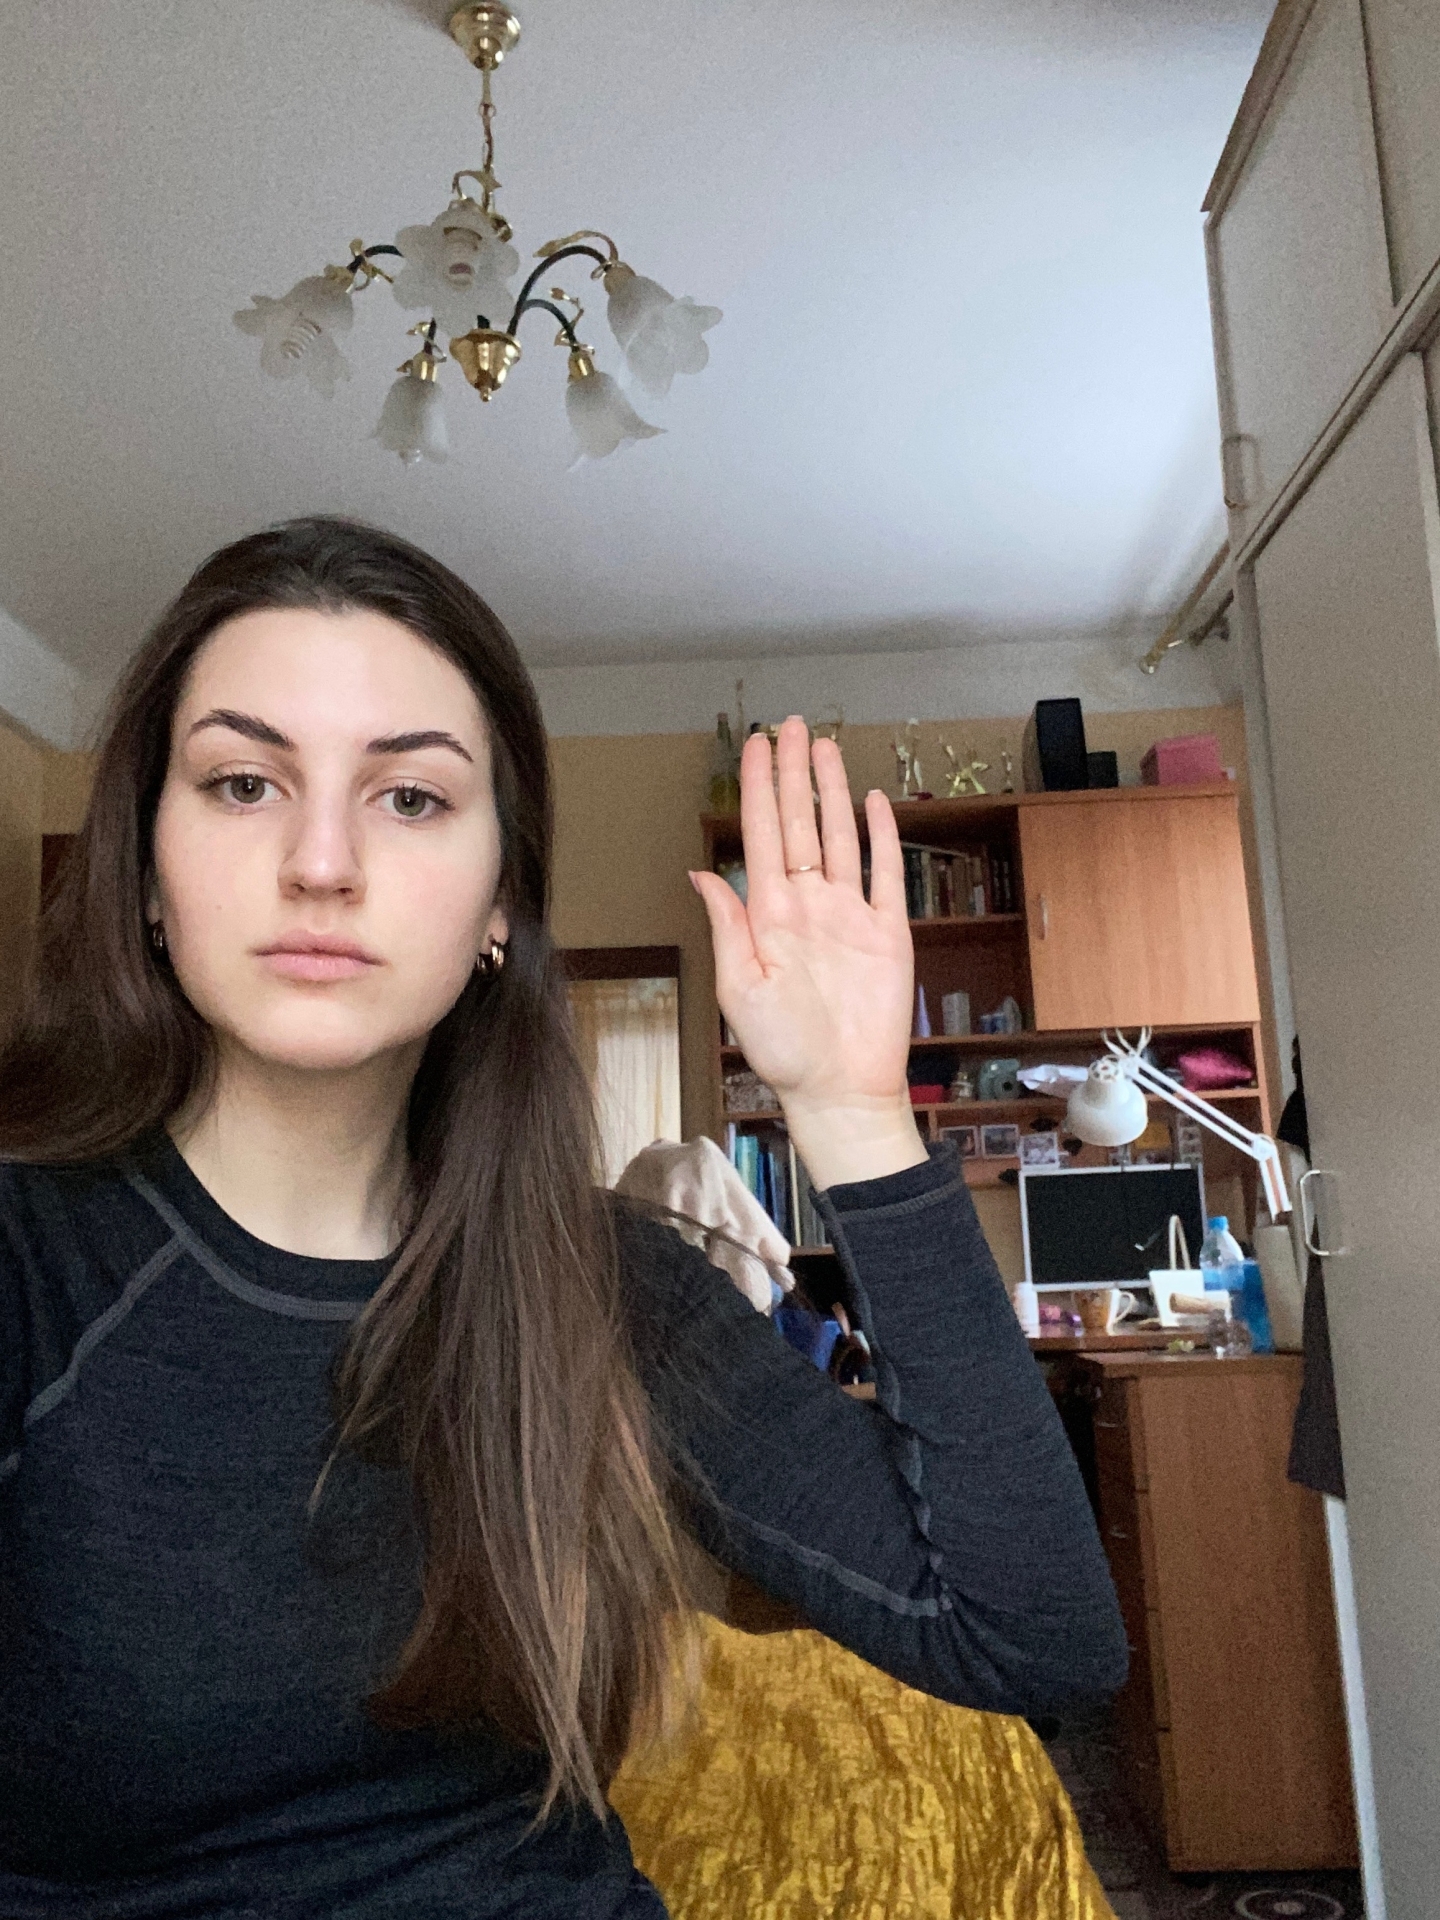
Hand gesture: stop